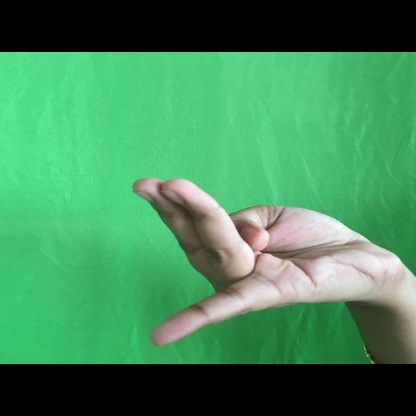
Mudra: Chaturam